Round ribbontail ray

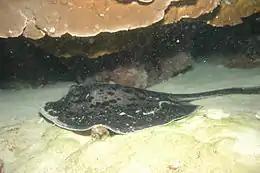
The round ribbontail ray is relatively inactive during the day, often resting on sand near reef structures.

The round ribbontail ray has nocturnal habits and rests motionless for much of the day, often near vertical structures, in caves, or under ledges. It may be solitary, or form small to large groups. This ray is frequently shadowed by one or more jacks or cobia ("Rachycentron canadum"); these smaller fishes may feed on food stirred up by the ray's activities, or use the ray's body as cover for approaching their own prey. The round ribbontail ray hunts for bivalves, crabs, shrimps, and small bony fishes on the bottom. When feeding, it adopts a characteristic posture in which it presses the margin of its disc against the bottom and takes in water through its spiracles, which it blows through its mouth to uncover prey buried in the sediment. This species may fall prey to larger fishes such as sharks, and marine mammals. When threatened, it raises its tail over its back so that the spine faces forward, and waves it back and forth. Known parasites of this species include the monogenean "Dasybatotrema spinosum", "Dendromonocotyle pipinna", "Neoentobdella garneri" and "N. taiwanensis", and the nematode "Echinocephalus overstreeti".